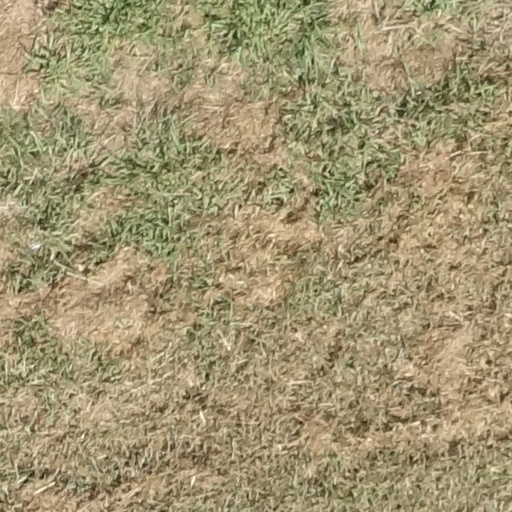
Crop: sorghum